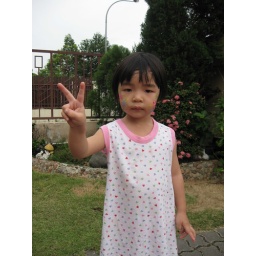
face art and V sign in front of BR house